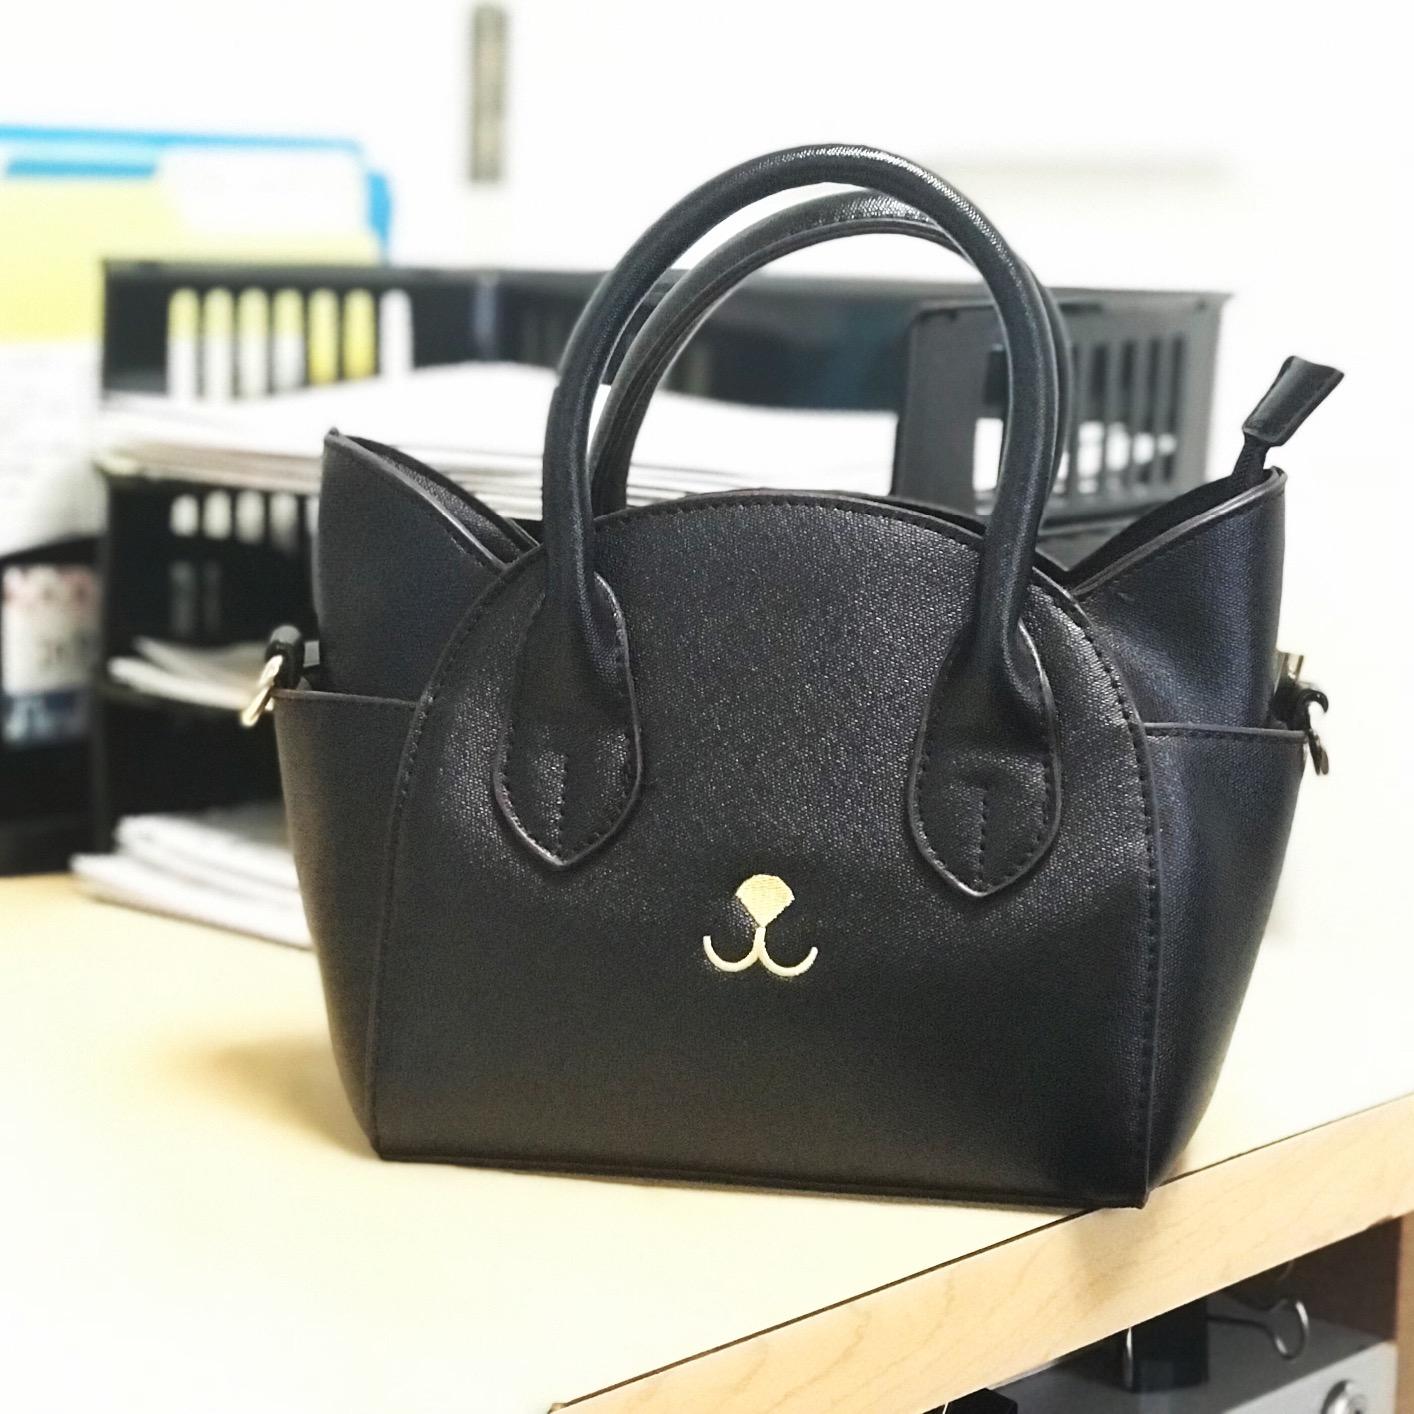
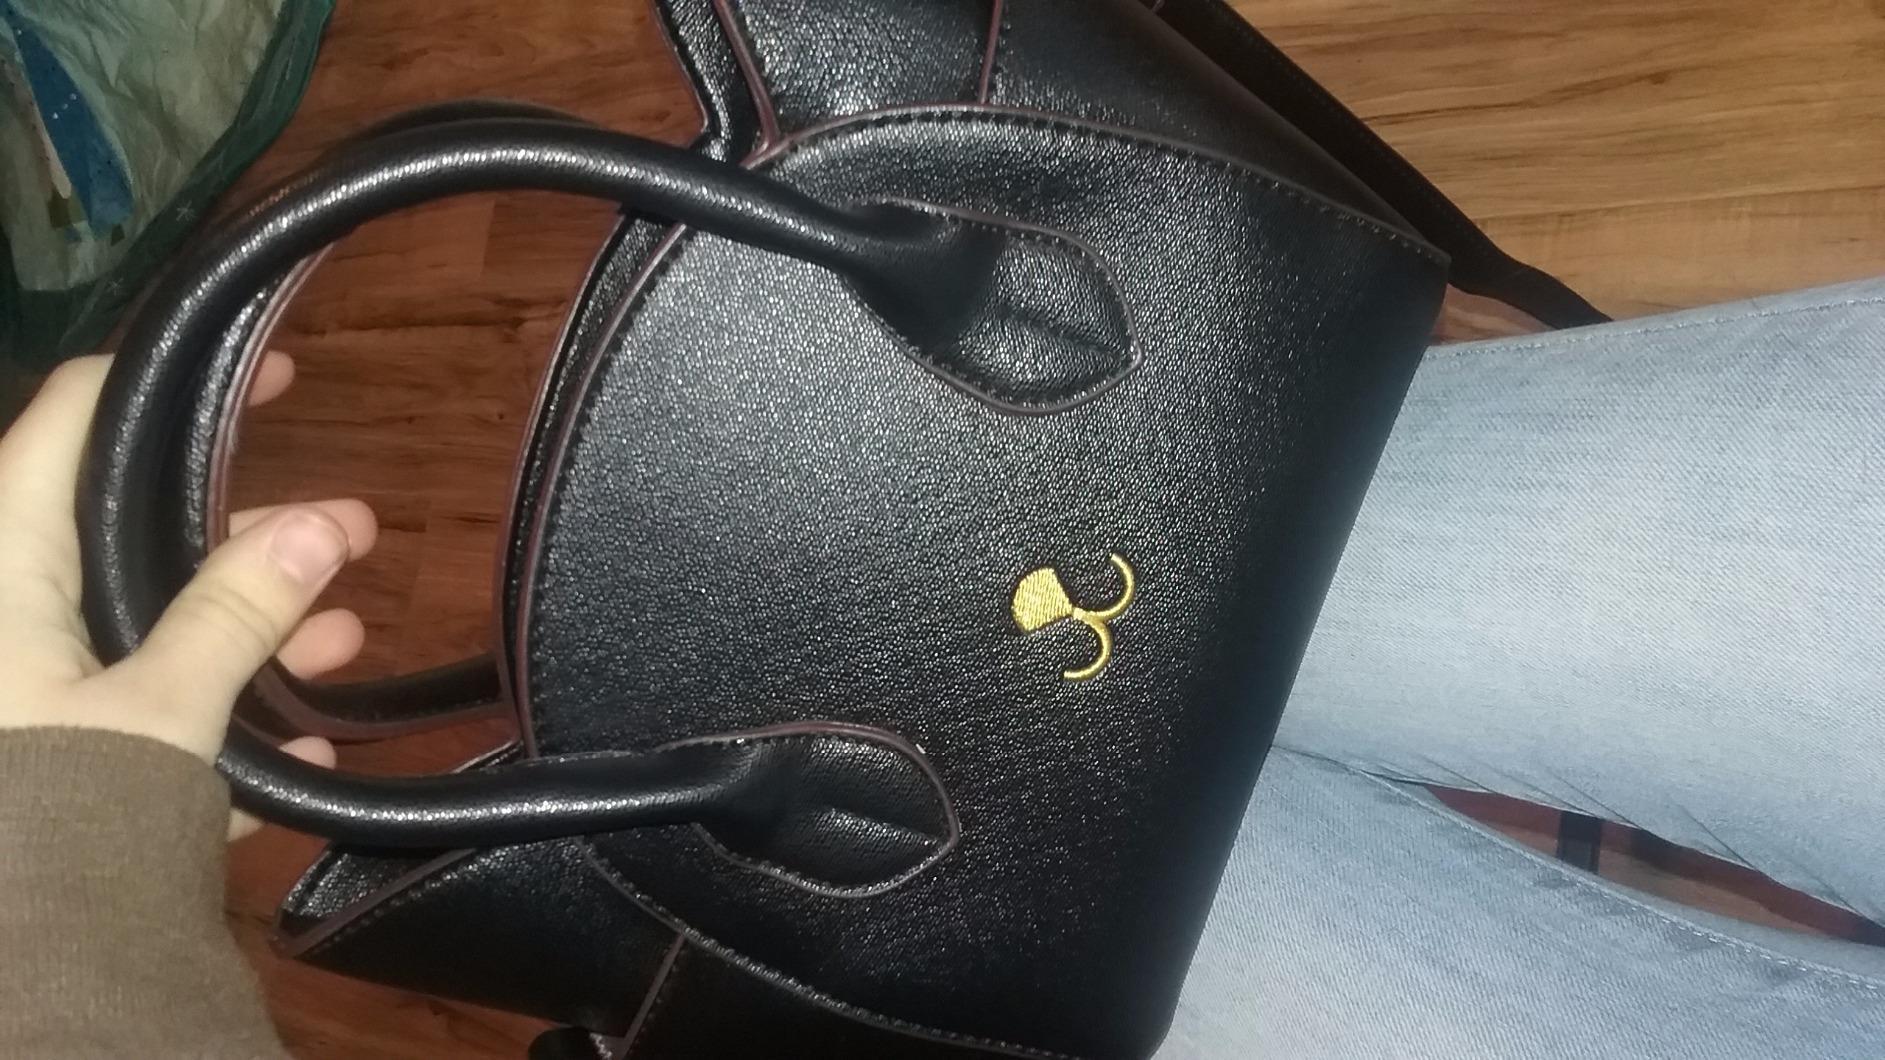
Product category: accessories_handbag
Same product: yes